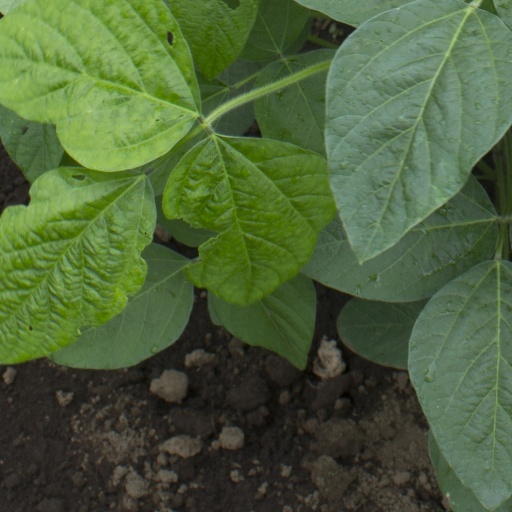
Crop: soybean